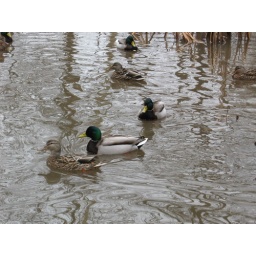
ducks in pond, taken with canon a530 cloudy day. love the water reflexion